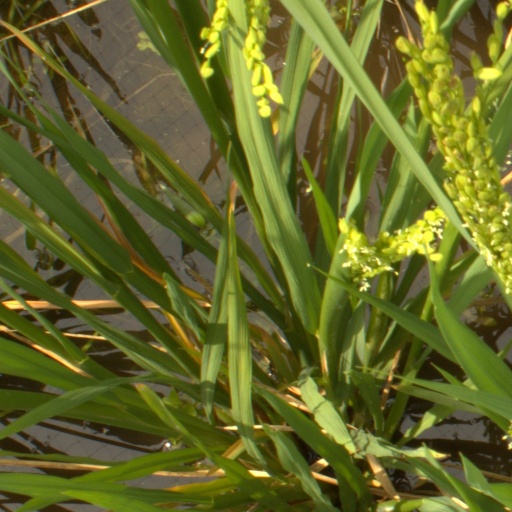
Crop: rice